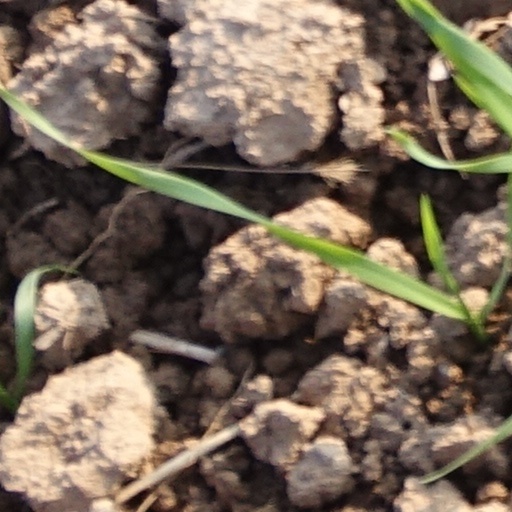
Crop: wheat